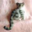
Label: cat